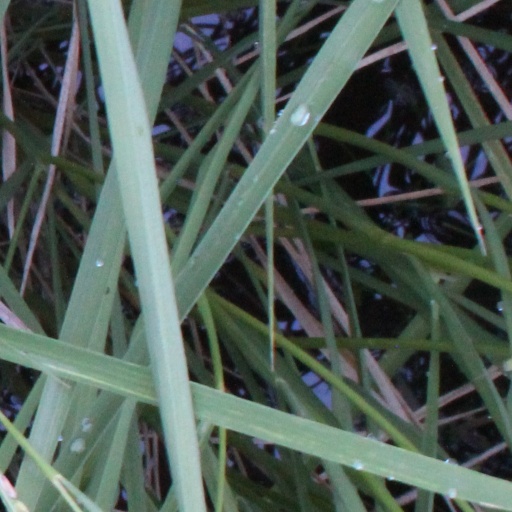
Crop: rice